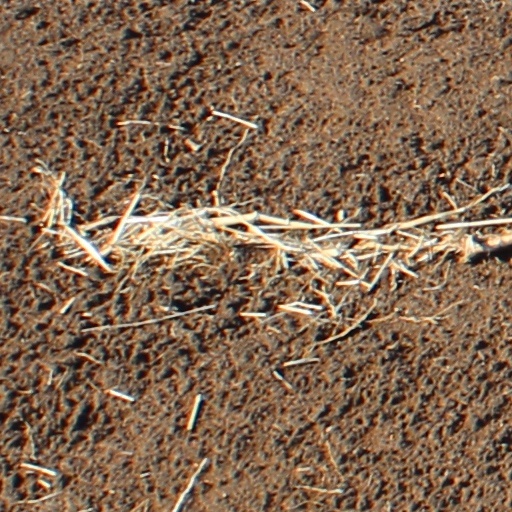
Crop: wheat